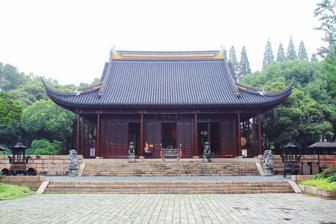
Building: Tianfei Palace (Songjiang)
Country: China
Year built: 1980
Temple in Shanghai, China Tianfei Palace Traditional Chinese 天妃 宮 Simplified Chinese 天妃 宫 Literal meaning Heavenly Consort Palace Transcriptions Standard Mandarin Hanyu Pinyin Tiānfēi Gōng Wade–Giles T‘ien-fei Kung Wu Shanghainese Romanization Thi 1 -fii 1 Kon 1 Mazu Cultural Palace Traditional Chinese 天媽 文化館 Simplified Chinese 天妈 文化馆 Literal meaning Heavenly Mother Athenaeum Transcriptions Standard Mandarin Hanyu Pinyin Tiānmā Wénhuàguǎn Wade–Giles T‘ien Ma Wen-hua-kuan Wu Shanghainese Romanization Thi 1 -mo 3 Ven 3 -ho 2 -kuoe 2 Tianhou Temple Traditional Chinese 天后 宮 Simplified Chinese 天后 宫 Literal meaning Heavenly Empress Palace Transcriptions Standard Mandarin Hanyu Pinyin Tiānhòu Gōng Wade–Giles T‘ien-hou Kung Wu Shanghainese Romanization Thi 1 -gheu 3 Kon 1 The Tianfei Palace , officially the Mazu Cultural Palace and also known as the Tianhou Palace , is a restored temple of the Chinese sea-goddess Mazu , the deified form of the medieval Fujianese shamaness Lin Moniang, located in Fangta Park in Songjiang , Shanghai , in eastern China . Officially classified as a museum , the Tianfei Palace conducts Mazuist rites twice a year, on the traditional anniversaries of Lin Moniang's birth and death. It is also used as the site for an annual commemoration of Songjiang's city god Li Daiwen . History The Tianfei Palace was first erected on Henan Rd. just north of Suzhou Creek in downtown Shanghai in 1883. By that time, the traditional celebrations of Mazu's temple festival during the week of the 23rd day of the third lunar month had already been curtailed. It was the last of Shanghai's Mazu temples to be destroyed. Following on the heels of a renovation of Songjiang's Square Pagoda in the mid-1970s, Feng Jizhong conceived of the idea of creating a park around it to celebrate traditional Chinese architecture after the ravages of the Cultural Revolution . As part of his design for Fangta Park , he sought to relocate and rebuild the ruins of the old Mazu temple. However, because Mazuism is not officially recognized as either Taoist or Buddhist , Chinese law considers it a tolerable but illegal cult and—at minimum—requires local government to demonstrate strong local demand for new temples before allowing their construction. Songjiang figured that only about 10% of its population was religious in any sense and only a few migrants adhered to Mazuism anywhere within Shanghai; nonetheless they were able to approve the plan as the Mazu Cultural Palace, a restoration of a historical monument under the auspices of the Ministry of Culture and the management of the Parks Department. The temple was moved in 1978 and initial repairs completed by 1980. It was protected by the district-level government in October 1993. Another reason for Songjiang's approval of the temple was the belief that the presence of a temple to Mazu—a very popular deity on Taiwan —would encourage investment from Chinese businessmen there. One such businessman even funded completing the temple's restoration in 2001, allowing it to be fully opened in 2002. It was protected by Shanghai's municipal government in April 2014. Architecture The main hall is a brick-and-wood structure 17 meters (56 ft) high and covering an area of 330 square meters (3,600 sq ft). It includes authentic and restored Qing-era architectural forms, carvings, and inscriptions, including calligraphy by Chen Peiqiu , Wu Jianxian ( 吴健贤 , Wú Jiànxián ),  and Zhou Huijun ( 周慧珺 , Zhōu Huìjùn ). Services The temple includes an altar , burning incense , and recorded chanting but is unregistered with the religious authorities, it lacks a permanent priest, and all ticket proceeds benefit the parks department. For Mazuist immigrants and tourists, the Tianfei Palace hires Fujianese priests to visit and conduct religious services twice a year, on the traditional anniversaries of Lin Moniang's birth and death. Without condoning the quasi-legal cult, the park workers consider that "this is just good business" ( 这是比好买卖 ). The temple is also the site of an unrelated annual commemoration of the birth of Li Daiwen ( 李待問 , Lǐ Dāiwèn ), a Ming official who unsuccessfully resisted the Qing invasion of the area but became celebrated as one of Songjiang's city gods . Thousands of bowls of soy milk and youtiao are distributed to those who gather to burn incense in his honor. Because the celebration follows the Chinese lunar calendar , its date (18/6) varies from year to year in the Gregorian system . See also List of Mazu temples Notes